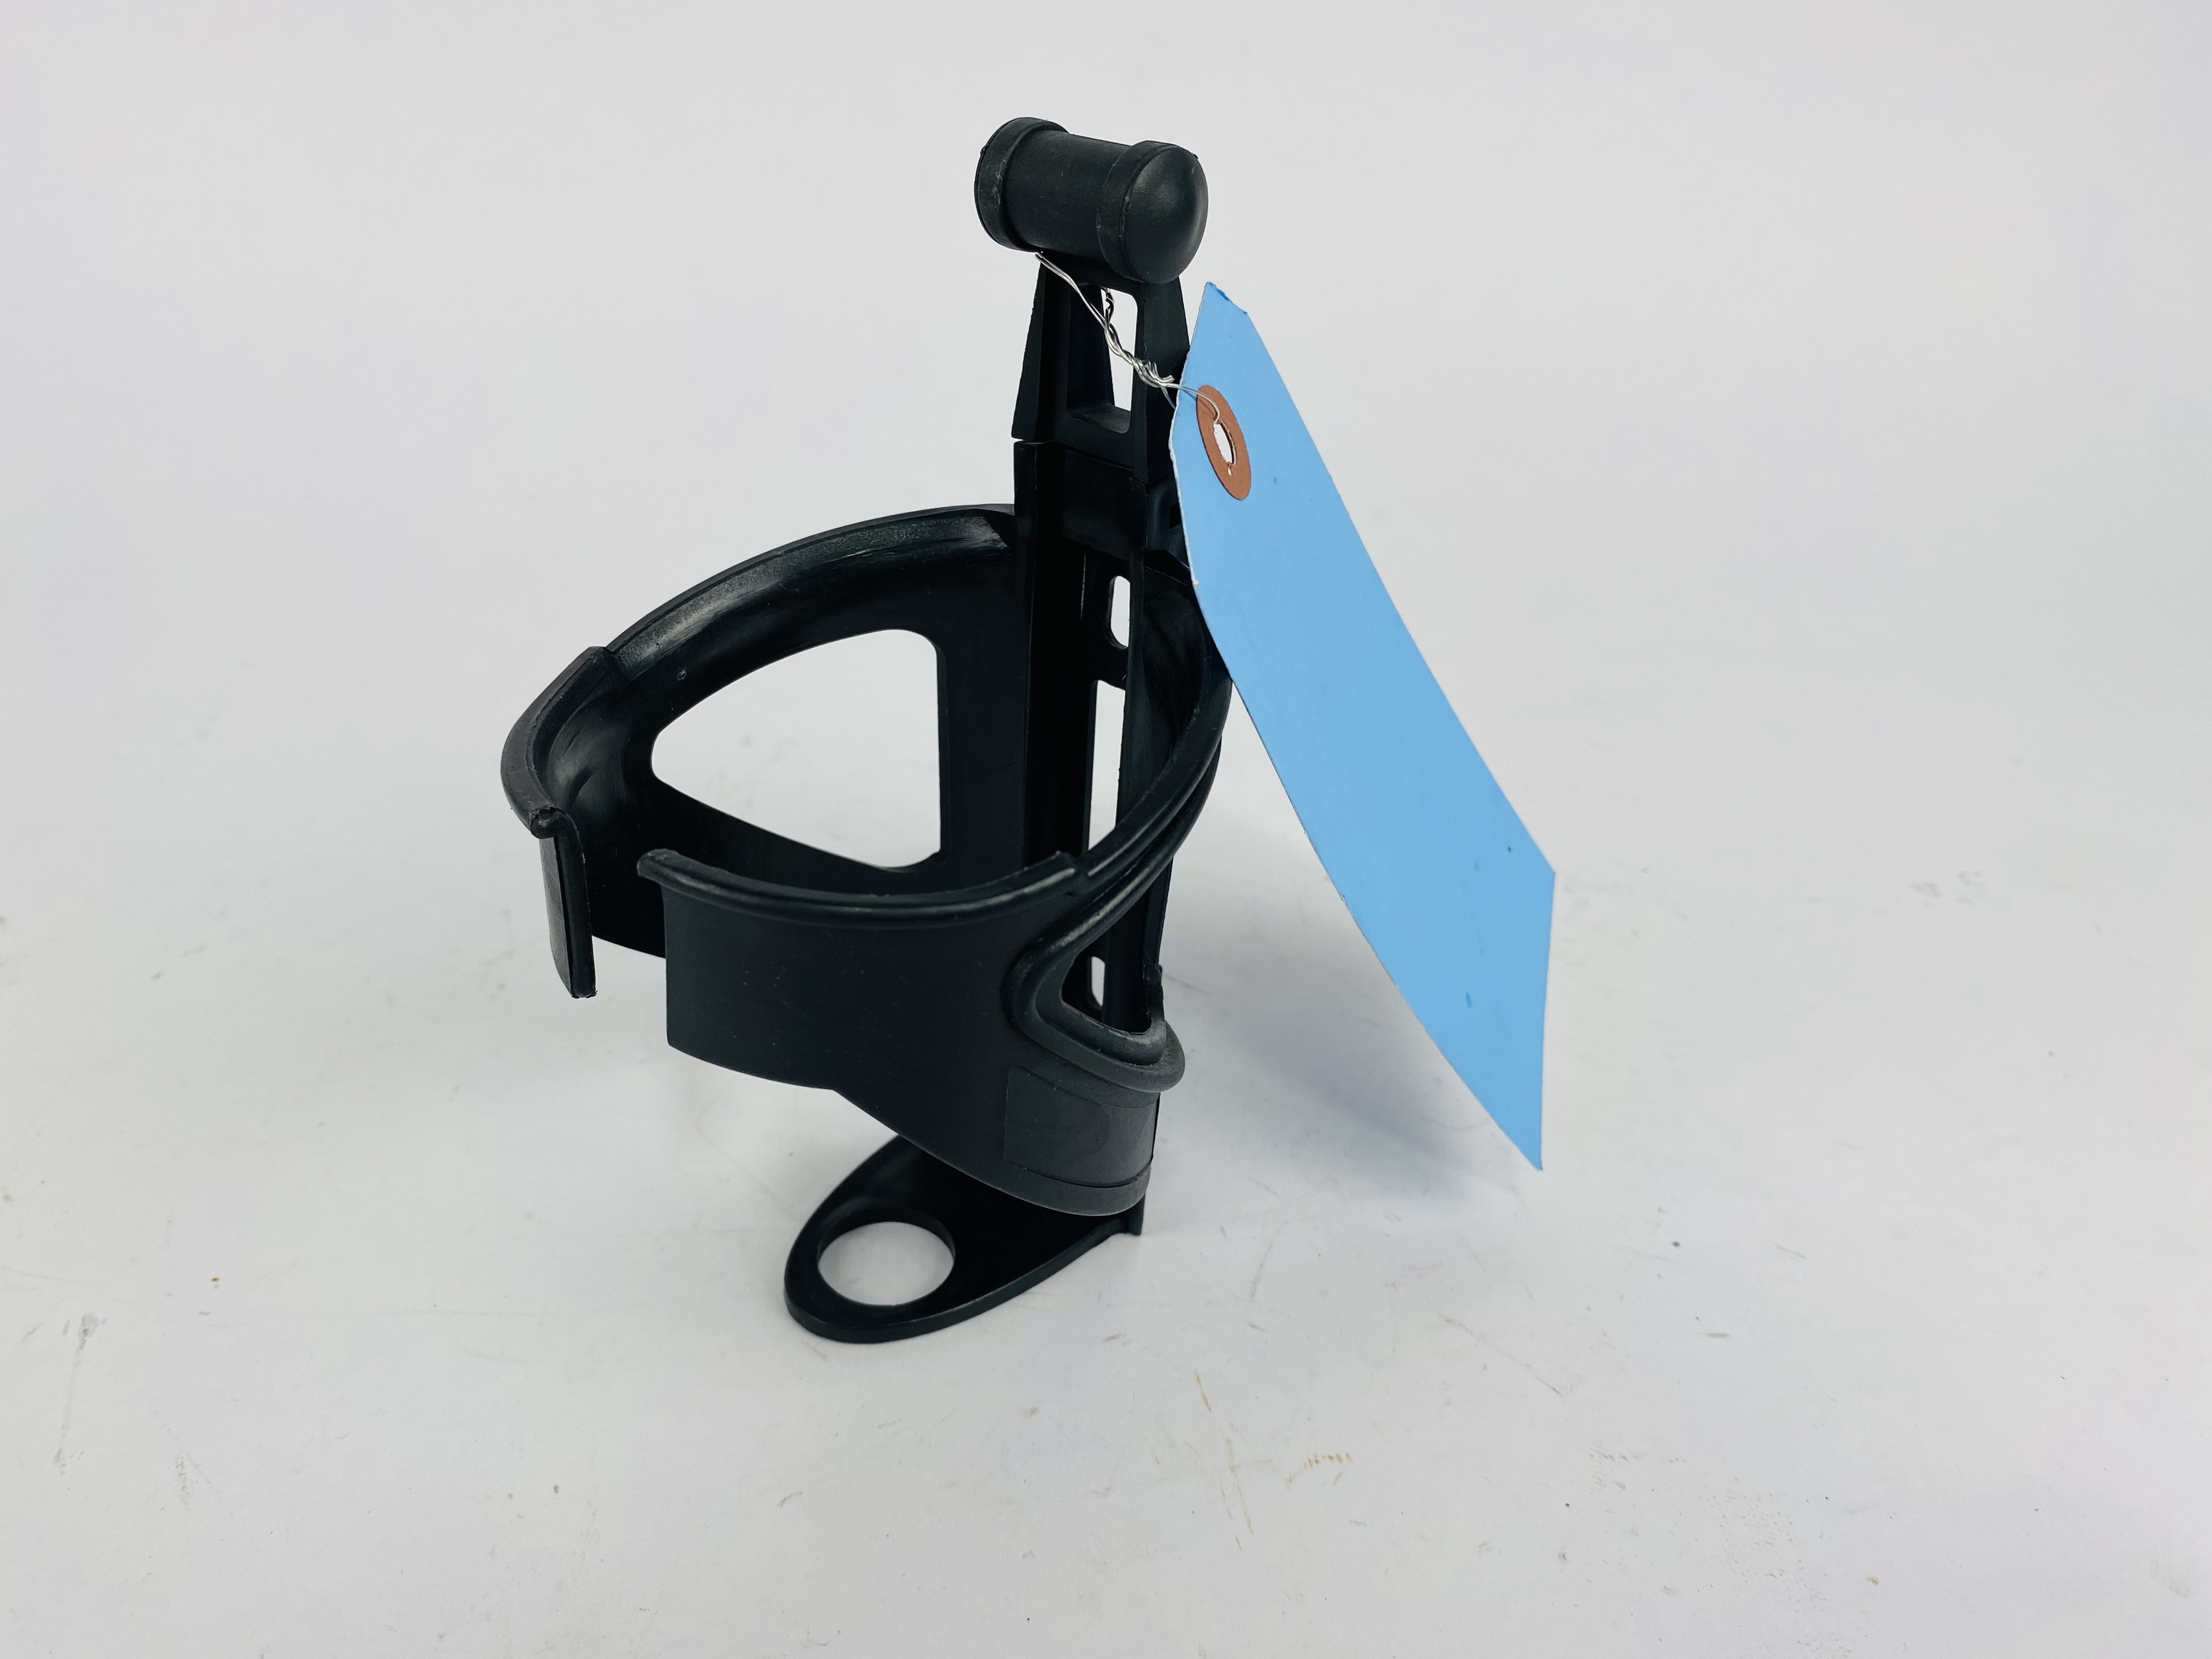
Vision Fitness X6200HRT7 Elliptical Water Bottle Holder (MX265)
Brand: Vision Fitness
Category: Sporting Goods > Fitness & General Exercise Equipment > Cardio > Cardio Machine Accessories & Parts > Elliptical Trainer Accessories & Parts > Elliptical Trainer Tablet Holders